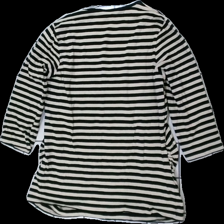
View: back
Type: Top
Category: Ladies
Brand: Lindex
Colors: Beige, Black
Material: 100% bomull
Pattern: Striped
Cut: V-collar
Size: L
Season: All
Damage: nopprigt
Damage location: middle right
Damage 2: nopprigt
Damage 2 location: middle left
Damage 3: nopprigt
Damage 3 location: middle center
Price range: <50
Recommended usage: Export
Description: randig top